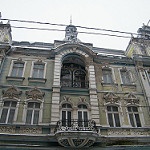
Label: buildings